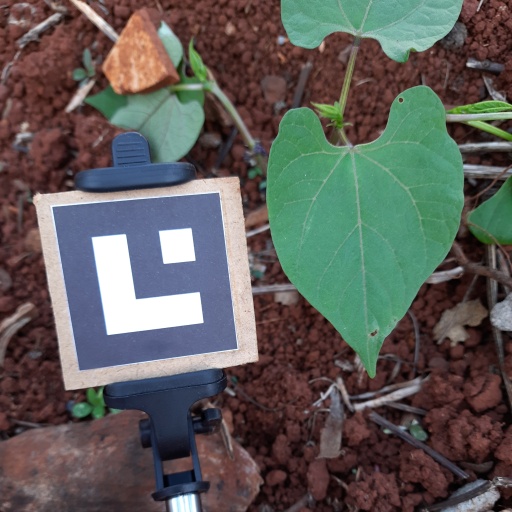
Observations: flat surface, eating holes in the center, under shade